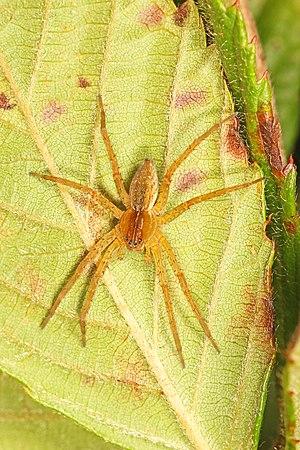
Dolomedes triton est une espèce d'araignées aranéomorphes de la famille des Pisauridae.